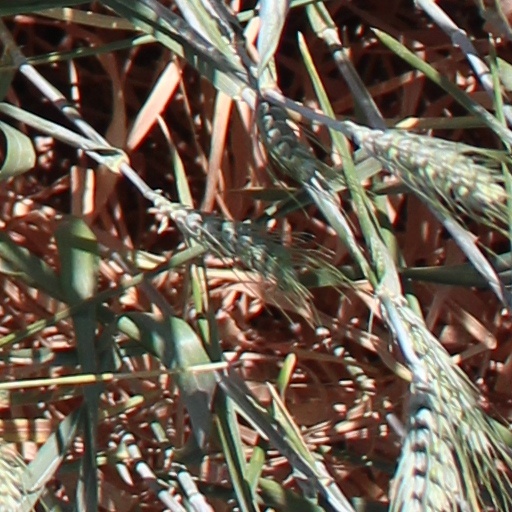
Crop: wheat